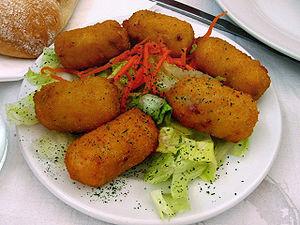
Croquettes.
Une friteuse est un ustensile de cuisine qui permet de frire les aliments. Au XXᵉ siècle, elle devient un appareil électroménager.
La cuisine de la pomme de terre, tubercule consommé depuis plus de 8 000 ans, ne s’est véritablement développée qu’après le XVIᵉ siècle, et a mis près de trois siècles pour s'imposer dans certaines contrées. Au XXᵉ siècle, cette cuisine se pratique sur tous les continents, car la pomme de terre, source de glucides, de protéines et de vitamine C, facile à cultiver, devient l’un des aliments de base de l’humanité ; le mode de préparation peut cependant en modifier la valeur nutritionnelle.